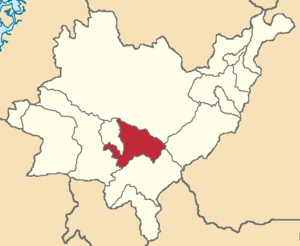
Girón est un canton d'Équateur situé dans la province d'Azuay.